Braced frame

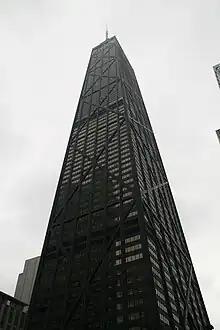
The John Hancock Center is a braced tube structure.

Most braced frames are concentric. This means that, where members intersect at a node, the centroid of each member passes through the same point.